Jonathan Nolan

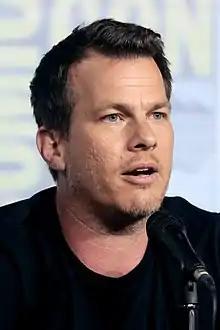
Nolan at the 2019 San Diego Comic-Con

Jonathan Jensen Nolan (born 6 June 1976) is a British and American screenwriter and producer. He is the creator of the CBS science fiction series "Person of Interest" (2011–2016) and of the HBO science fiction/Western series "Westworld" (2016–2022).